List of cults of personality

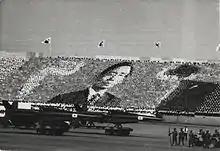
A huge card stunt depicting Park Chung Hee at a ROK Armed Forces Day parade in 1973.

Adolf Hitler, Führer ("leader") of Nazi Germany, was referenced by Nazi propaganda in a number of honorary titles ("Supreme Judge of the German People", "First Soldier of the German Reich", "First Worker of the New Germany", "Greatest Military Commander of All Time", "Military Leader of Europe", "High Protector of the Holy Mountain", etc.). Numerous works in popular music and literature featured Adolf Hitler prominently. Hitler was usually depicted as a heroic, idolatrous figure, loved, feared and respected by the German people.